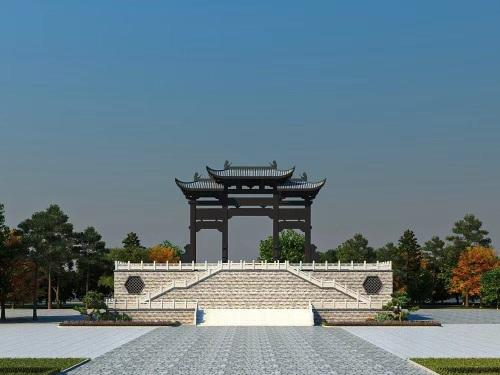
地标名称：天龙寺
所在城市：惠州市·惠东县